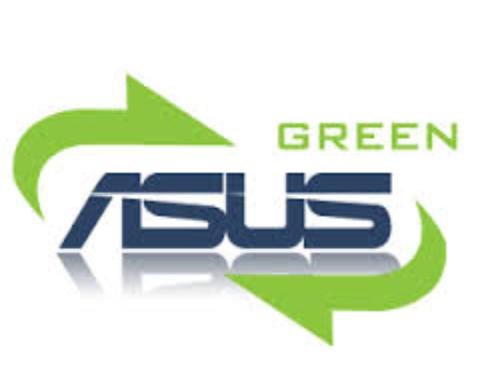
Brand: ASUS
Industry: Electronic